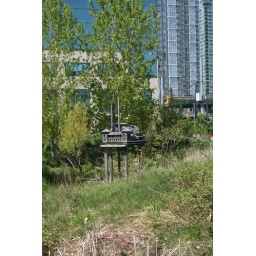
I loved this bird house in the middle of the little swamp.